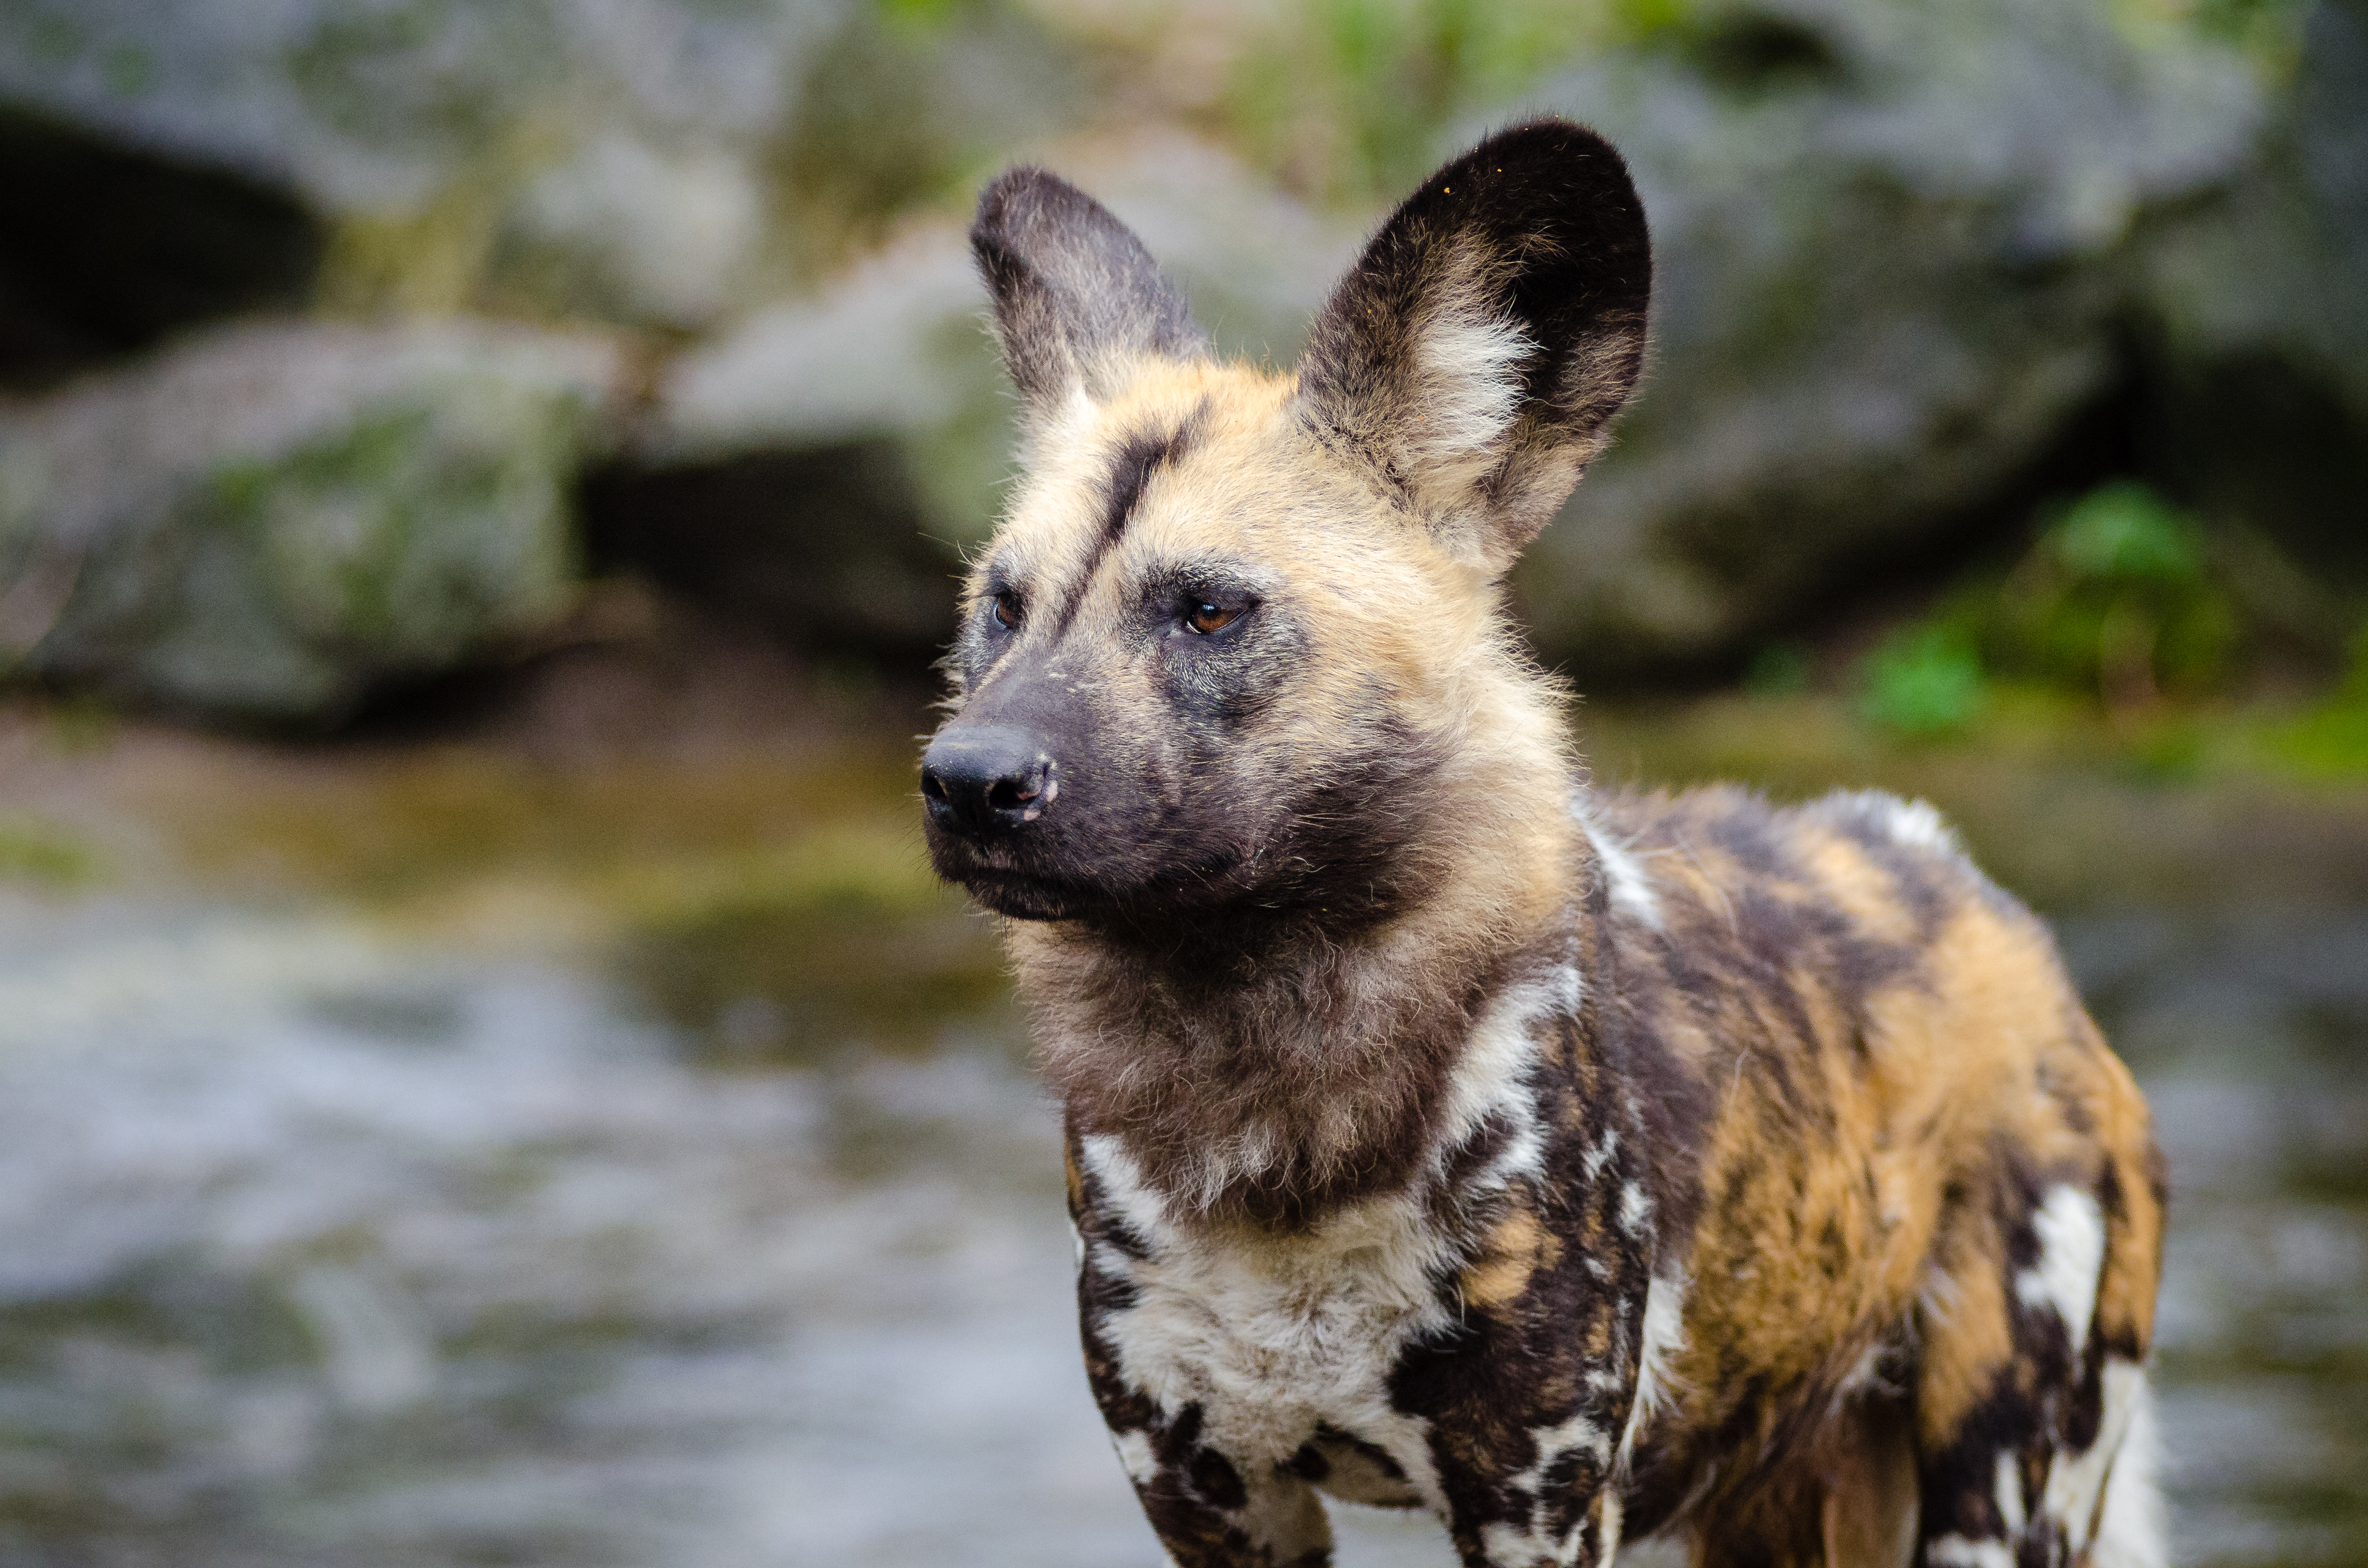
fall, dog, animal, canine, wildlife, wild, zoo, fur, portrait, autumn, africa, mammal, fauna, leaves, snout, animals, ears, vertebrate, herbst, painted, tier, fell, tiere, hund, tierpark, ohren, pelz, pelzig, hunting, lycaon, pictus, afrikanischer, wildhund, afrika, schnauze, raubtier, predatur, hunter, african, bl tter, j ger, dog like mammal, saarloos wolfdog, wolfdog, dhole, lycaon pictus